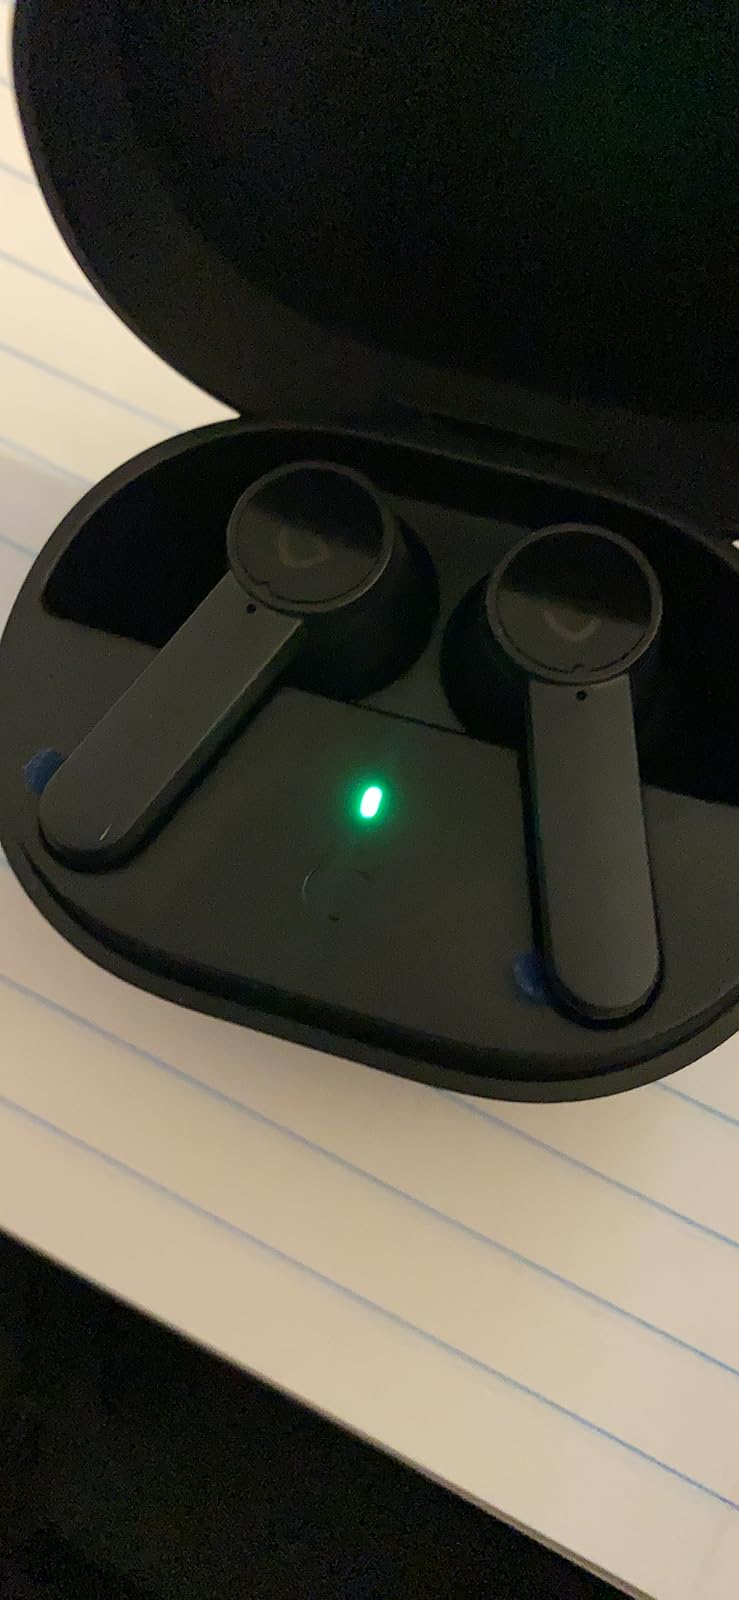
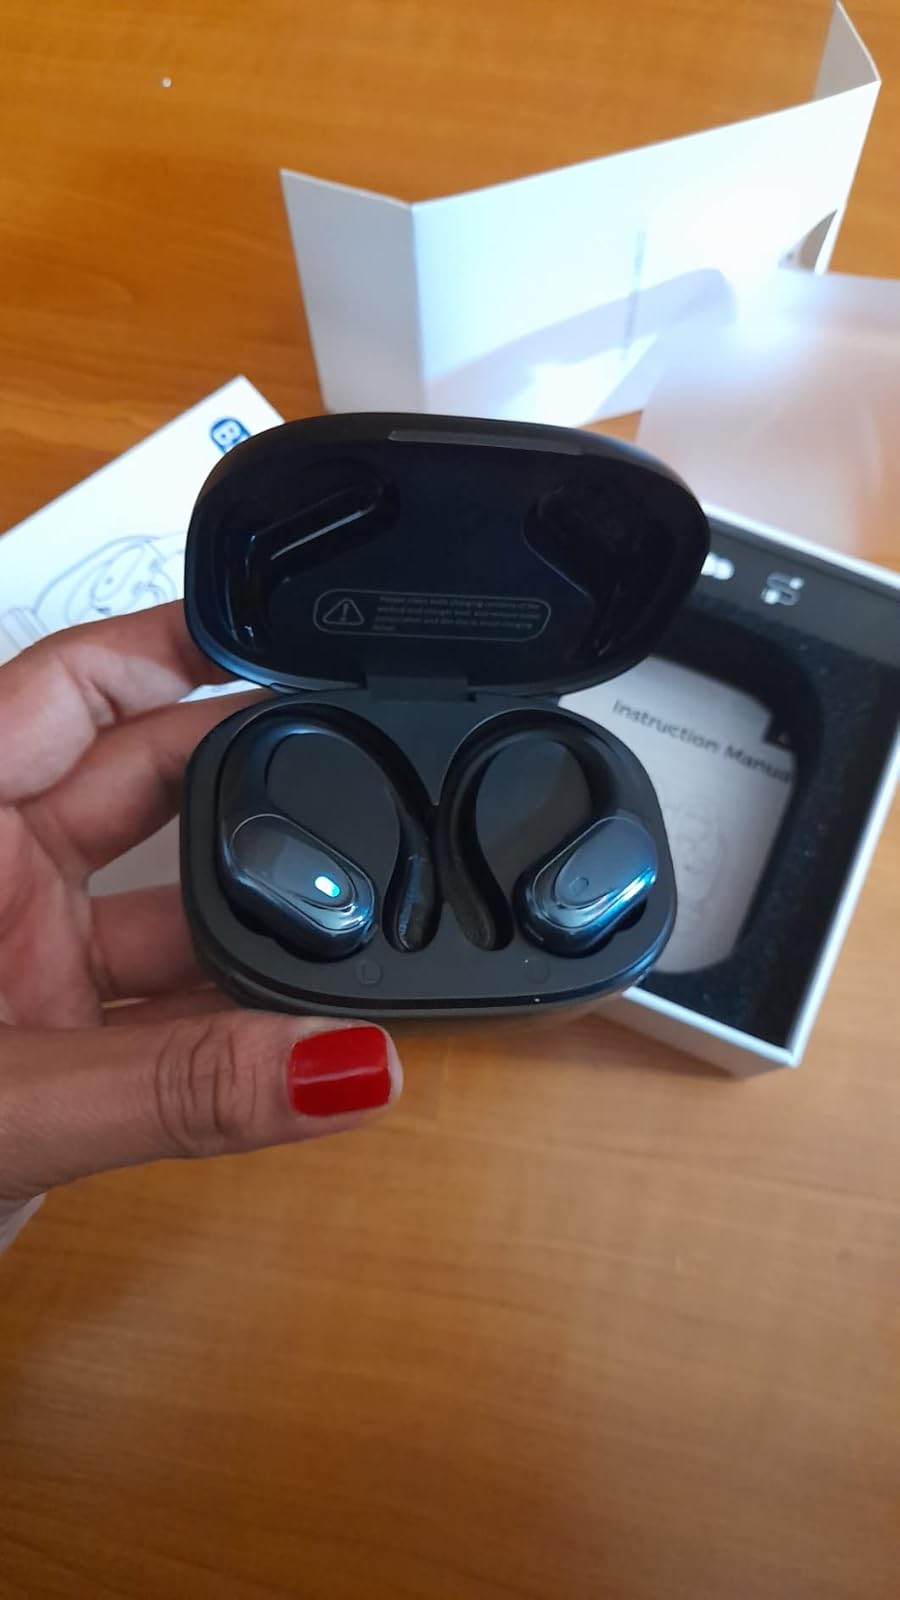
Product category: earbuds
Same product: no